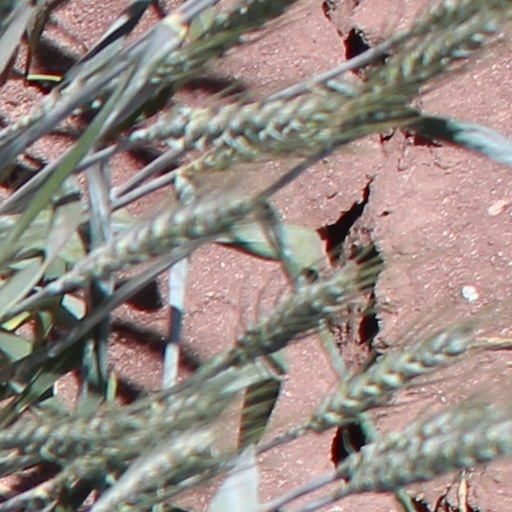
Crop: wheat